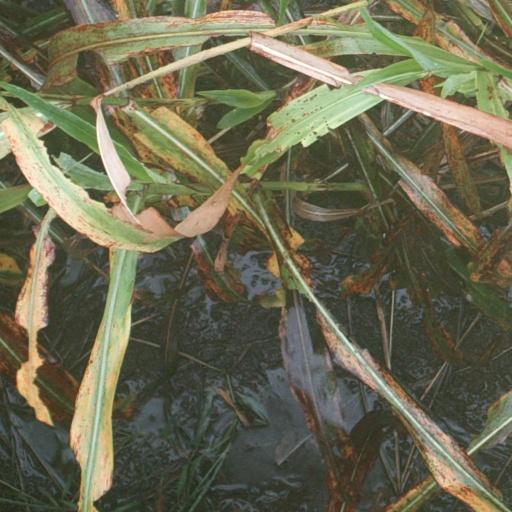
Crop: sorghum